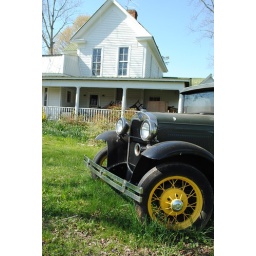
old car in front of house